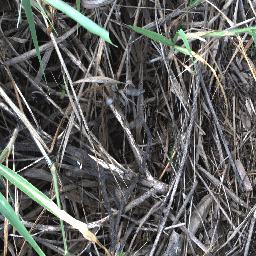
Label: negative